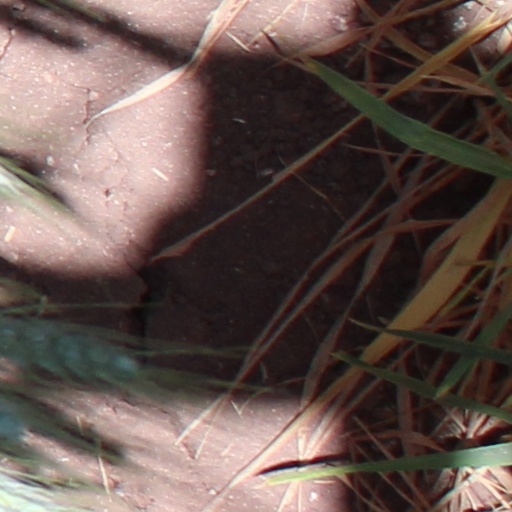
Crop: wheat